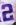
Number: 2